Pechanga Resort Casino

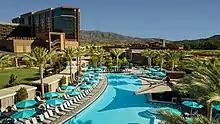

Pechanga Resort & Casino is the Temecula Valley's largest employer with nearly 4,500 employees, and one of the largest private employers in Riverside County.